Maria von Maltzan

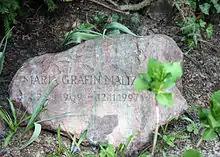
Maria Gräfin von Maltzan's gravestone in Berlin

After Hans Hirschel died in 1975, Countess Maria von Maltzan, aged 66, decided once again to build up a new existence with her own veterinary practice in Berlin, from 1981 on located in the Kreuzberg district, where she became famous for the cost-free treatment of dogs owned by local punks and her struggle for improvement of the living conditions of immigrants. In 1986, she published her autobiography titled" Beat the Drums and Be Without Fright," which made her life and work known to a wider public. She was granted the Righteous among the Nations award from the Israeli Government one year later. She died in Berlin in 1997.